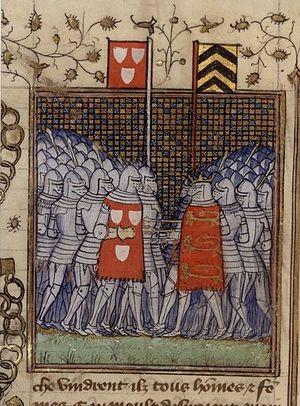
Geoffroi de Charny (à gauche) affrontant Édouard III (à droite) lors de sa tentative pour reprendre Calais en 1349/50, d'après un manuscrit enluminé des Chroniques de Froissart.
Geoffroi de Charny, né vers 1300-1306 et tué à la bataille de Poitiers le 19 septembre 1356, seigneur de Lirey, de Savoisy et de Montfort, est un chevalier français de la première moitié du XIVᵉ siècle, auteur de trois ouvrages portant sur la chevalerie.
Le siège de Calais est entrepris durant la guerre de Cent Ans. Il commence le 31 décembre 1349 à l'aube et s'achève le lendemain. Il résulte d'un accord secret entre le chevalier français Geoffroi de Charny et Amery de Pavie, le gouverneur anglais de Calais. Amery ayant promis de vendre Calais à Charny, ce dernier rassembla des cavaliers afin de s'emparer de la ville. Le roi Édouard III d'Angleterre est informé à temps du complot et arrive avec des renforts pour empêcher la prise de Calais par les Français.